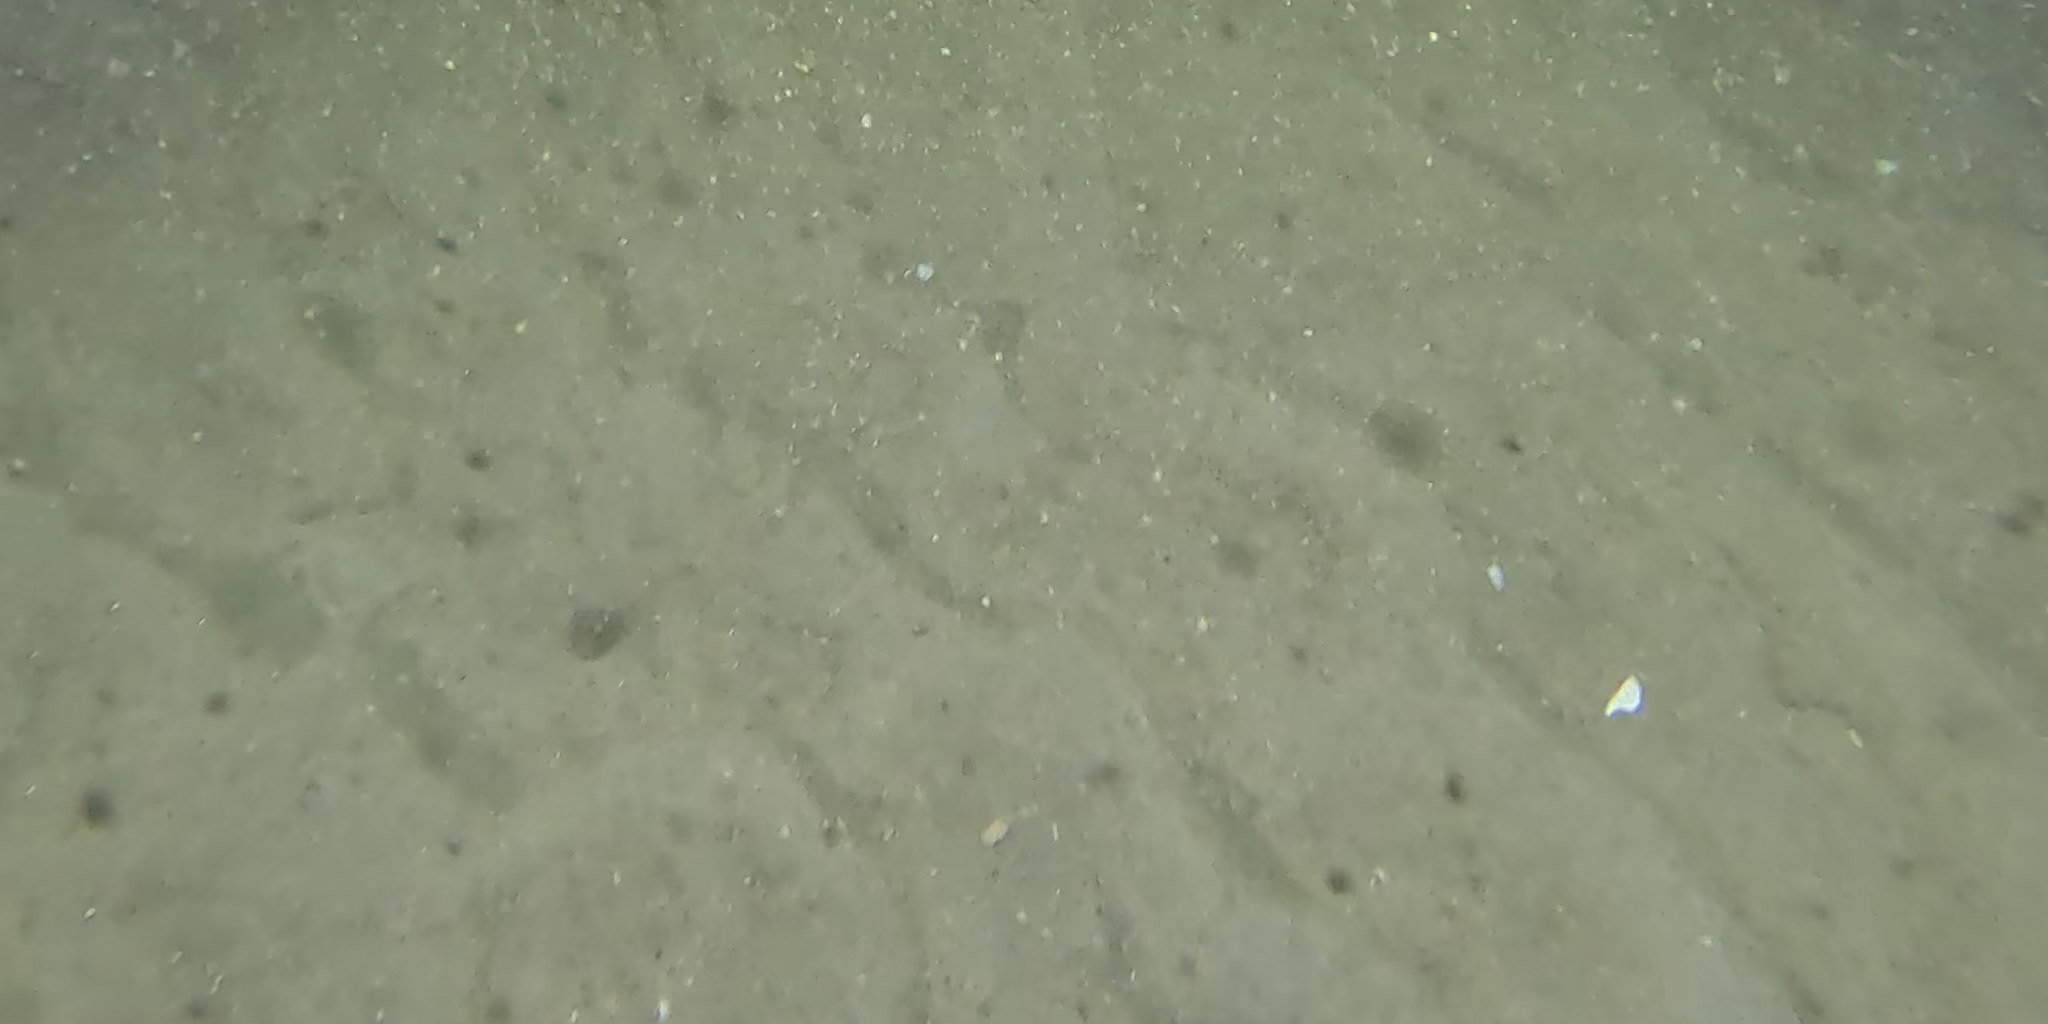
Seabed habitat: sand